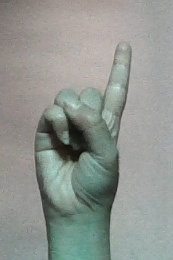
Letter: bb